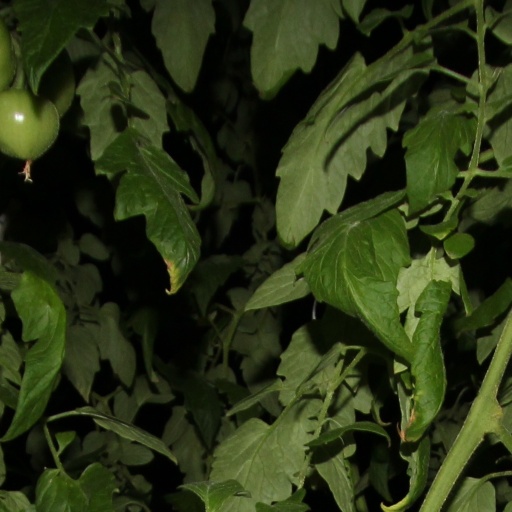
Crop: tomato